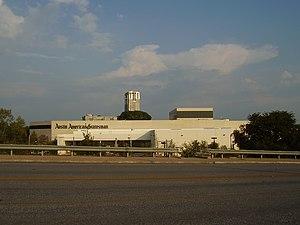
L'Austin American-Statesman est un quotidien régional américain, édité à Austin, capitale du Texas, et diffusé à Austin et la région du centre du Texas. Il est le principal journal quotidien de la ville.